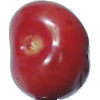
Label: Cherry 2